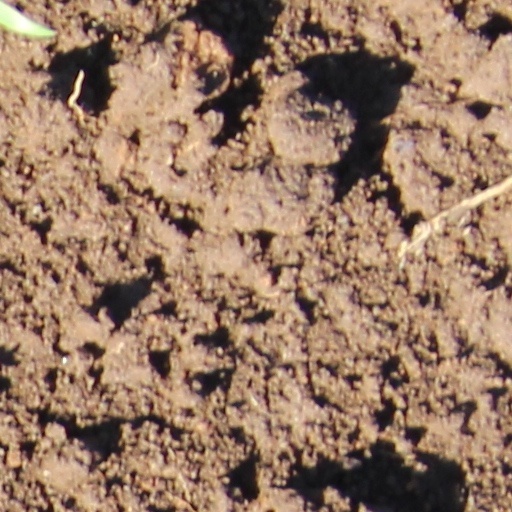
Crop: wheat